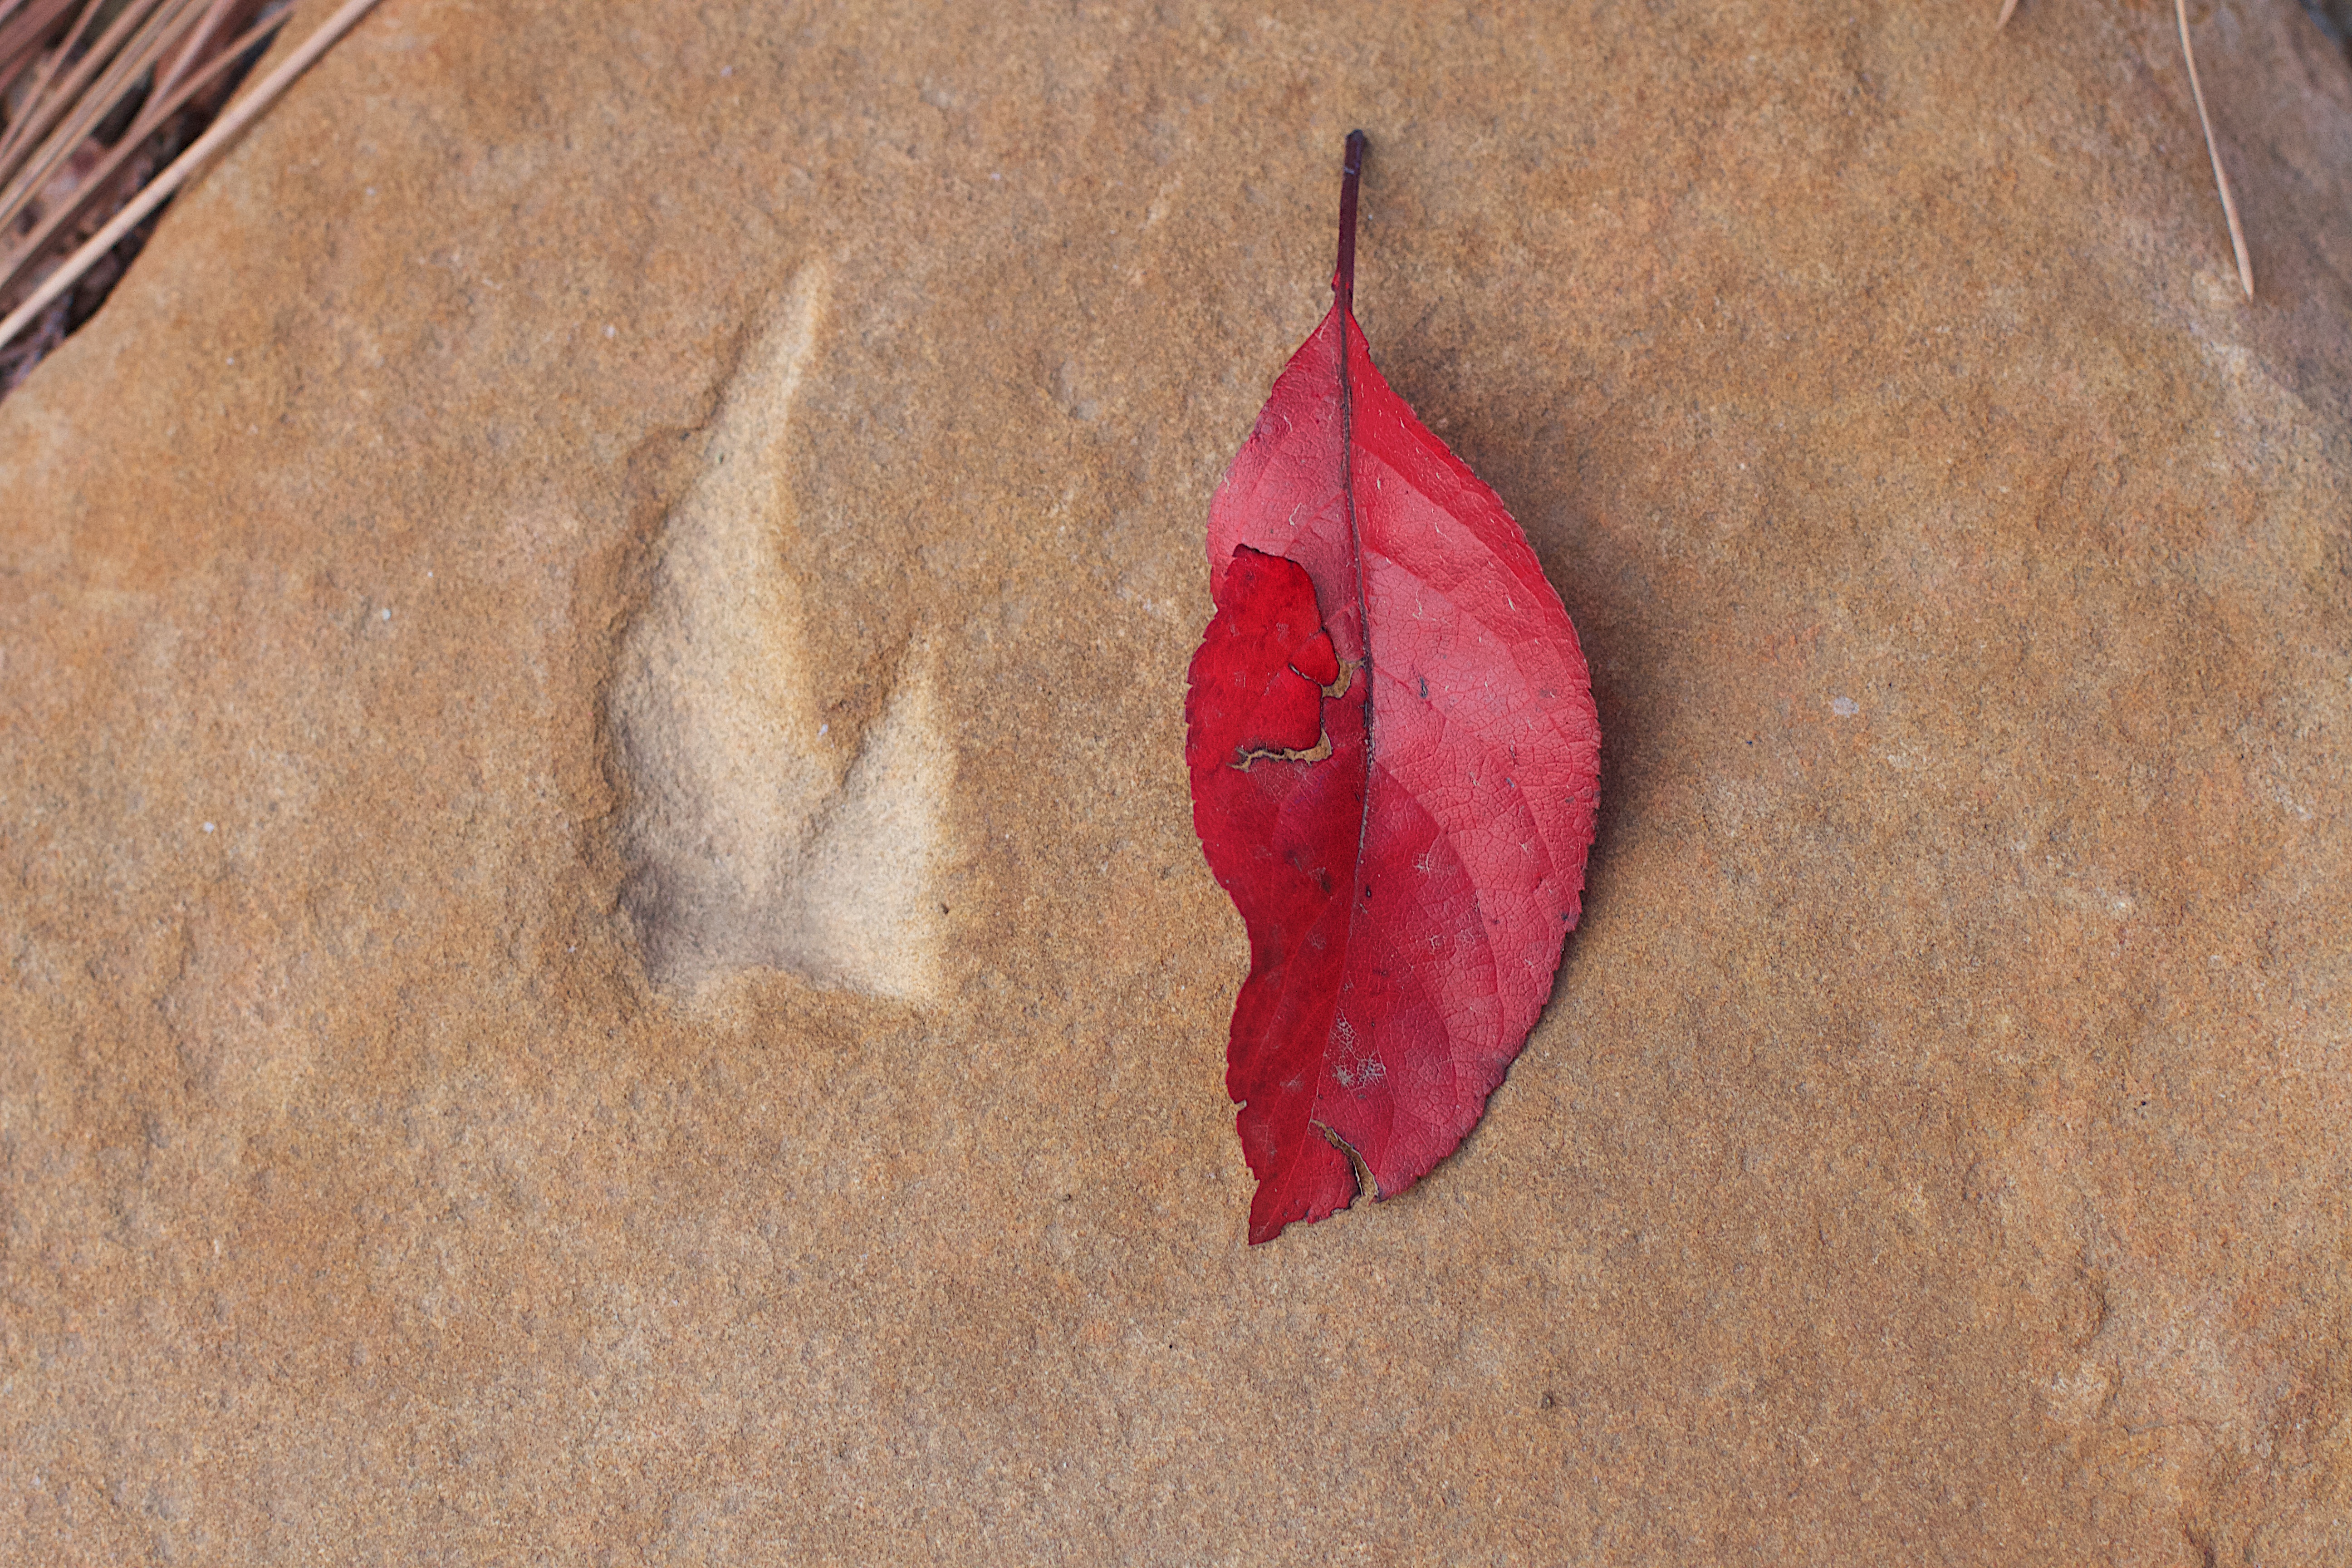
plant, leaf, flower, petal, red, color, cool image, organ, macro photography